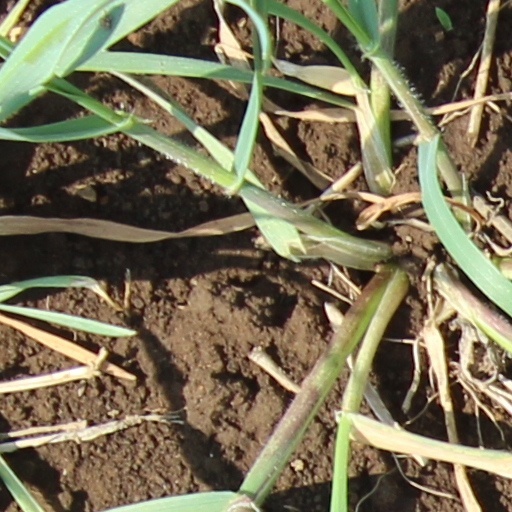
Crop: wheat